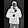
Label: Coat